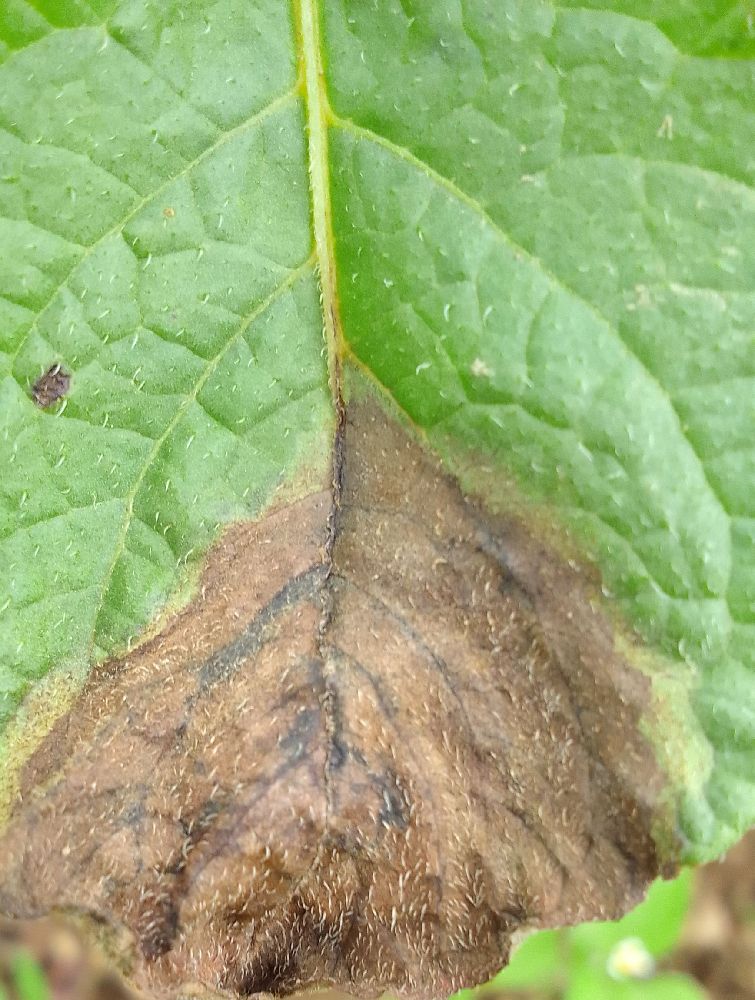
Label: Late blight